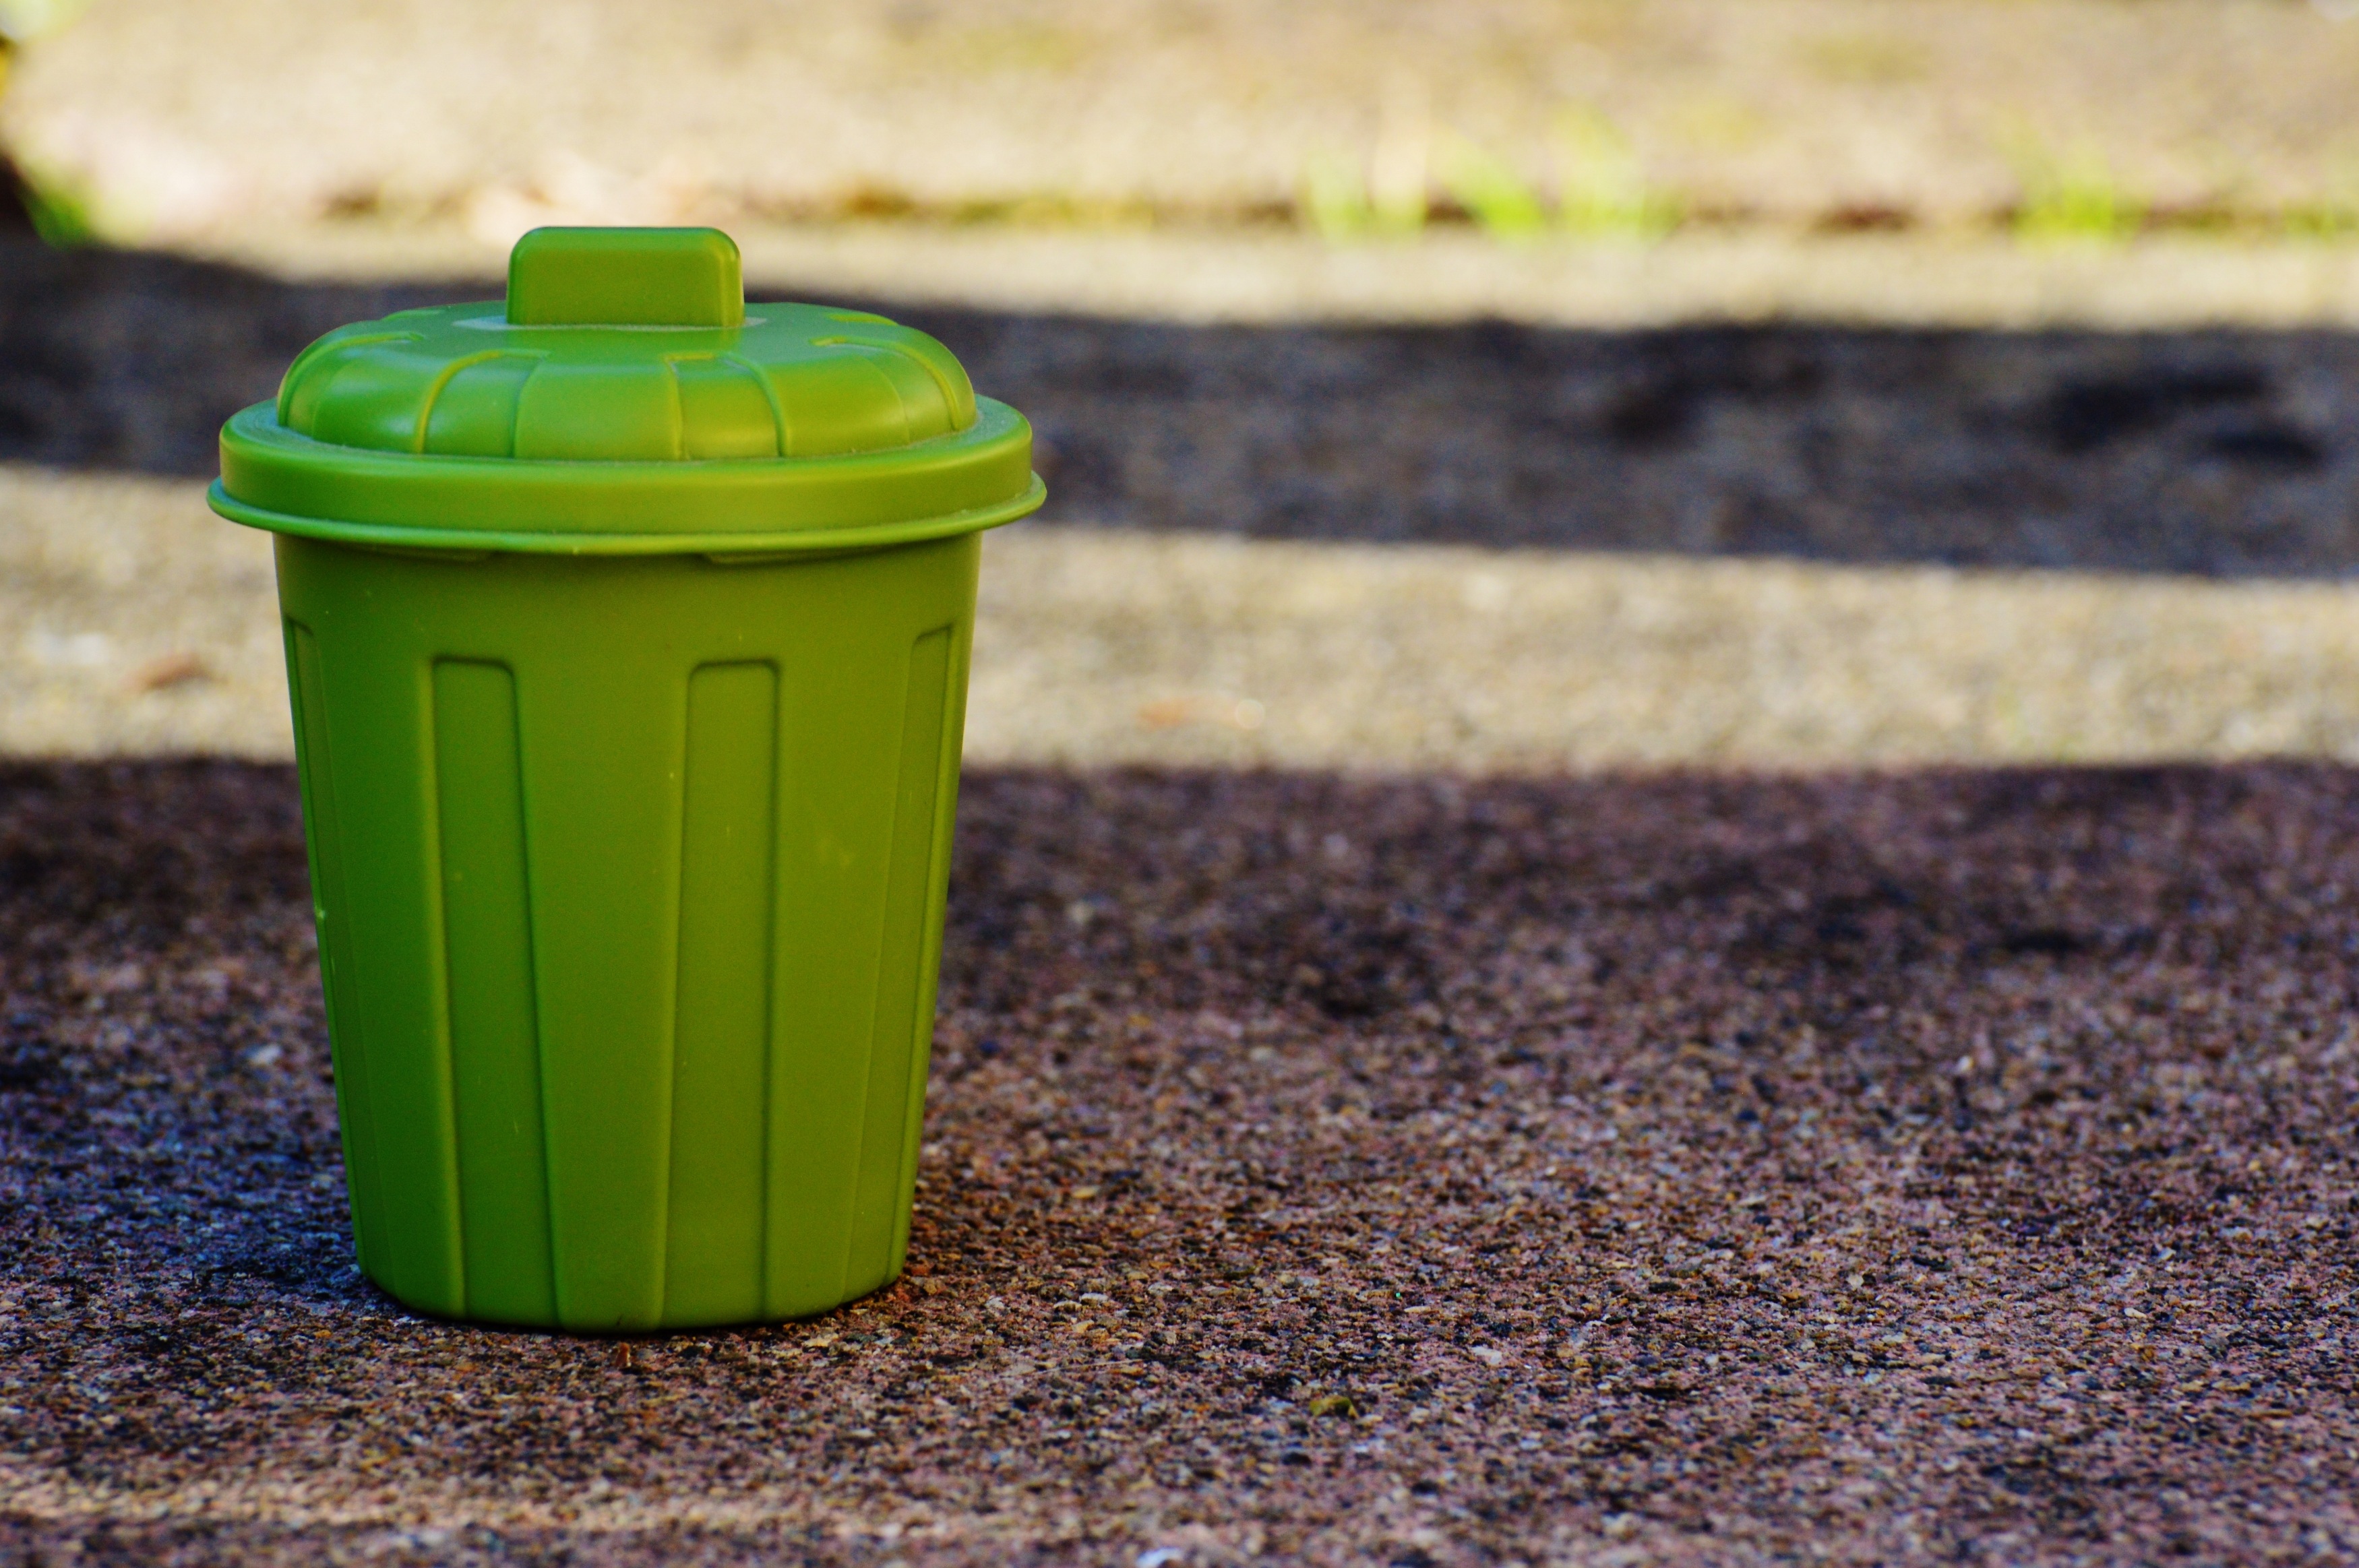
grass, lawn, leaf, flower, green, color, soil, yellow, lighting, bucket, container, waste, garbage, dustbin, ton, waste bins, garbage can, throw away society, man made object